Russo-Ukrainian War

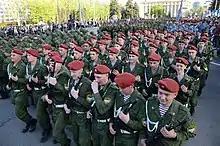
Pro-Russian rebels in Donetsk in May 2015. Ukraine declared the Russian-backed separatist republics to be terrorist organizations.

In April 2014, the anti-government protests in the Donbas developed into armed conflict between Russian-backed separatists and Ukraine. Russian citizens with links to its security forces had taken control of the separatist movement by this stage. Russia deployed its military near Ukraine's eastern border in late March, reaching 30,000–40,000 troops in early April. This buildup was used to threaten escalation and hinder Ukraine's response, forcing Ukraine to divert its military to its borders instead of the Donbas.